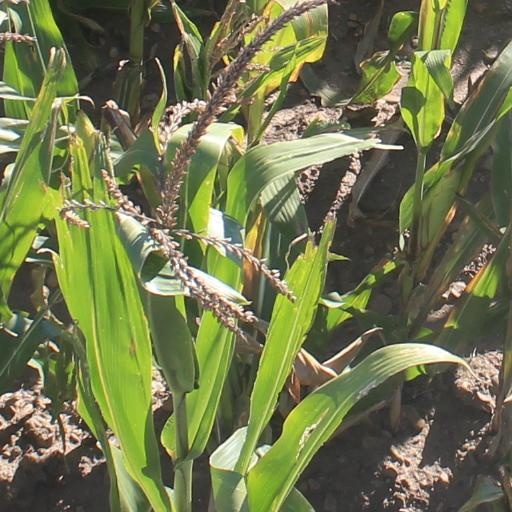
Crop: maize; corn